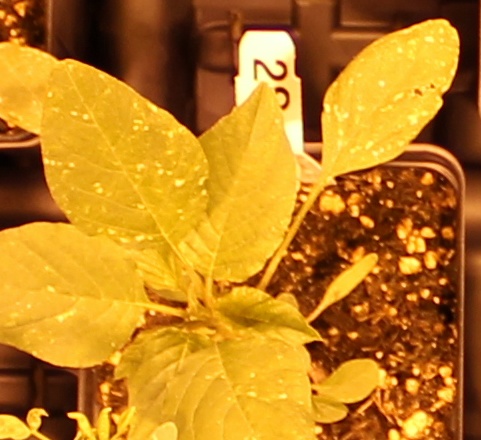
Label: Palmer Amaranth